American services and supply in the Siegfried Line campaign

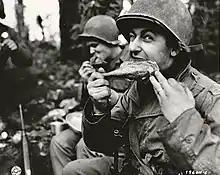
Celebrating Thanksgiving in November 1944

Captured stocks also provided some relief from monotonous diets. During the pursuit, transportation difficulties and tactical considerations had led to the widespread consumption of operational rations, the C ration, K ration and 10-in-1 ration, especially in the combat zone, and they represented 48 percent of the ration consumption instead of the planned 18 percent. For a while it looked like the stocks of operational rations would run out. This prompted a 7 September order from Littlejohn that combat units in the combat zone would be issued with 38 percent B rations and those in the communications zone with 95 percent B rations. The A ration was the standard garrison ration; the B ration was the same, but without its perishable components.